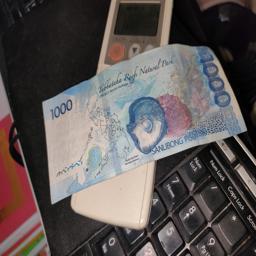
Label: 1000_Old_Back